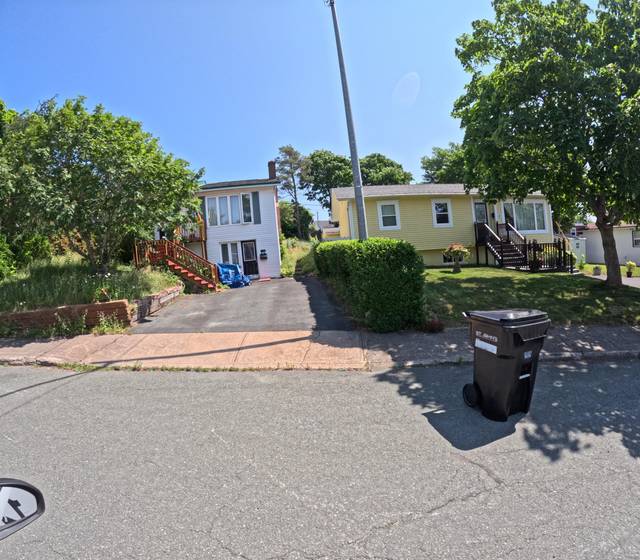
Region: Canada
Coordinates: 47.528, -52.767